Typhoon Noru

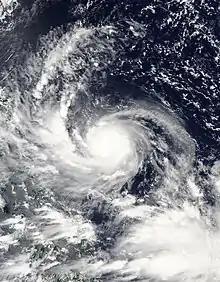

In the morning of September 25 (PHT), following a sustained period of rapid intensification, the PAGASA assessed the storm's development into a super typhoon. Subsequently, the agency began raising Signal No. 4, starting with the Polillo Islands. A landfall as a super typhoon was not ruled out, with the agency expecting to raise its highest wind signal level, Signal No. 5, as the storm passes. Quezon, Bicol, and Baguio's local disaster agencies were placed on red alert. At 11:00 PHT (03:00 UTC), Signal No. 5 was raised in the Polillo Islands and the extreme northern portion of Quezon; the PAGASA would later raise the signal in parts of seven other provinces, while signal number 4 being raised at western Luzon.